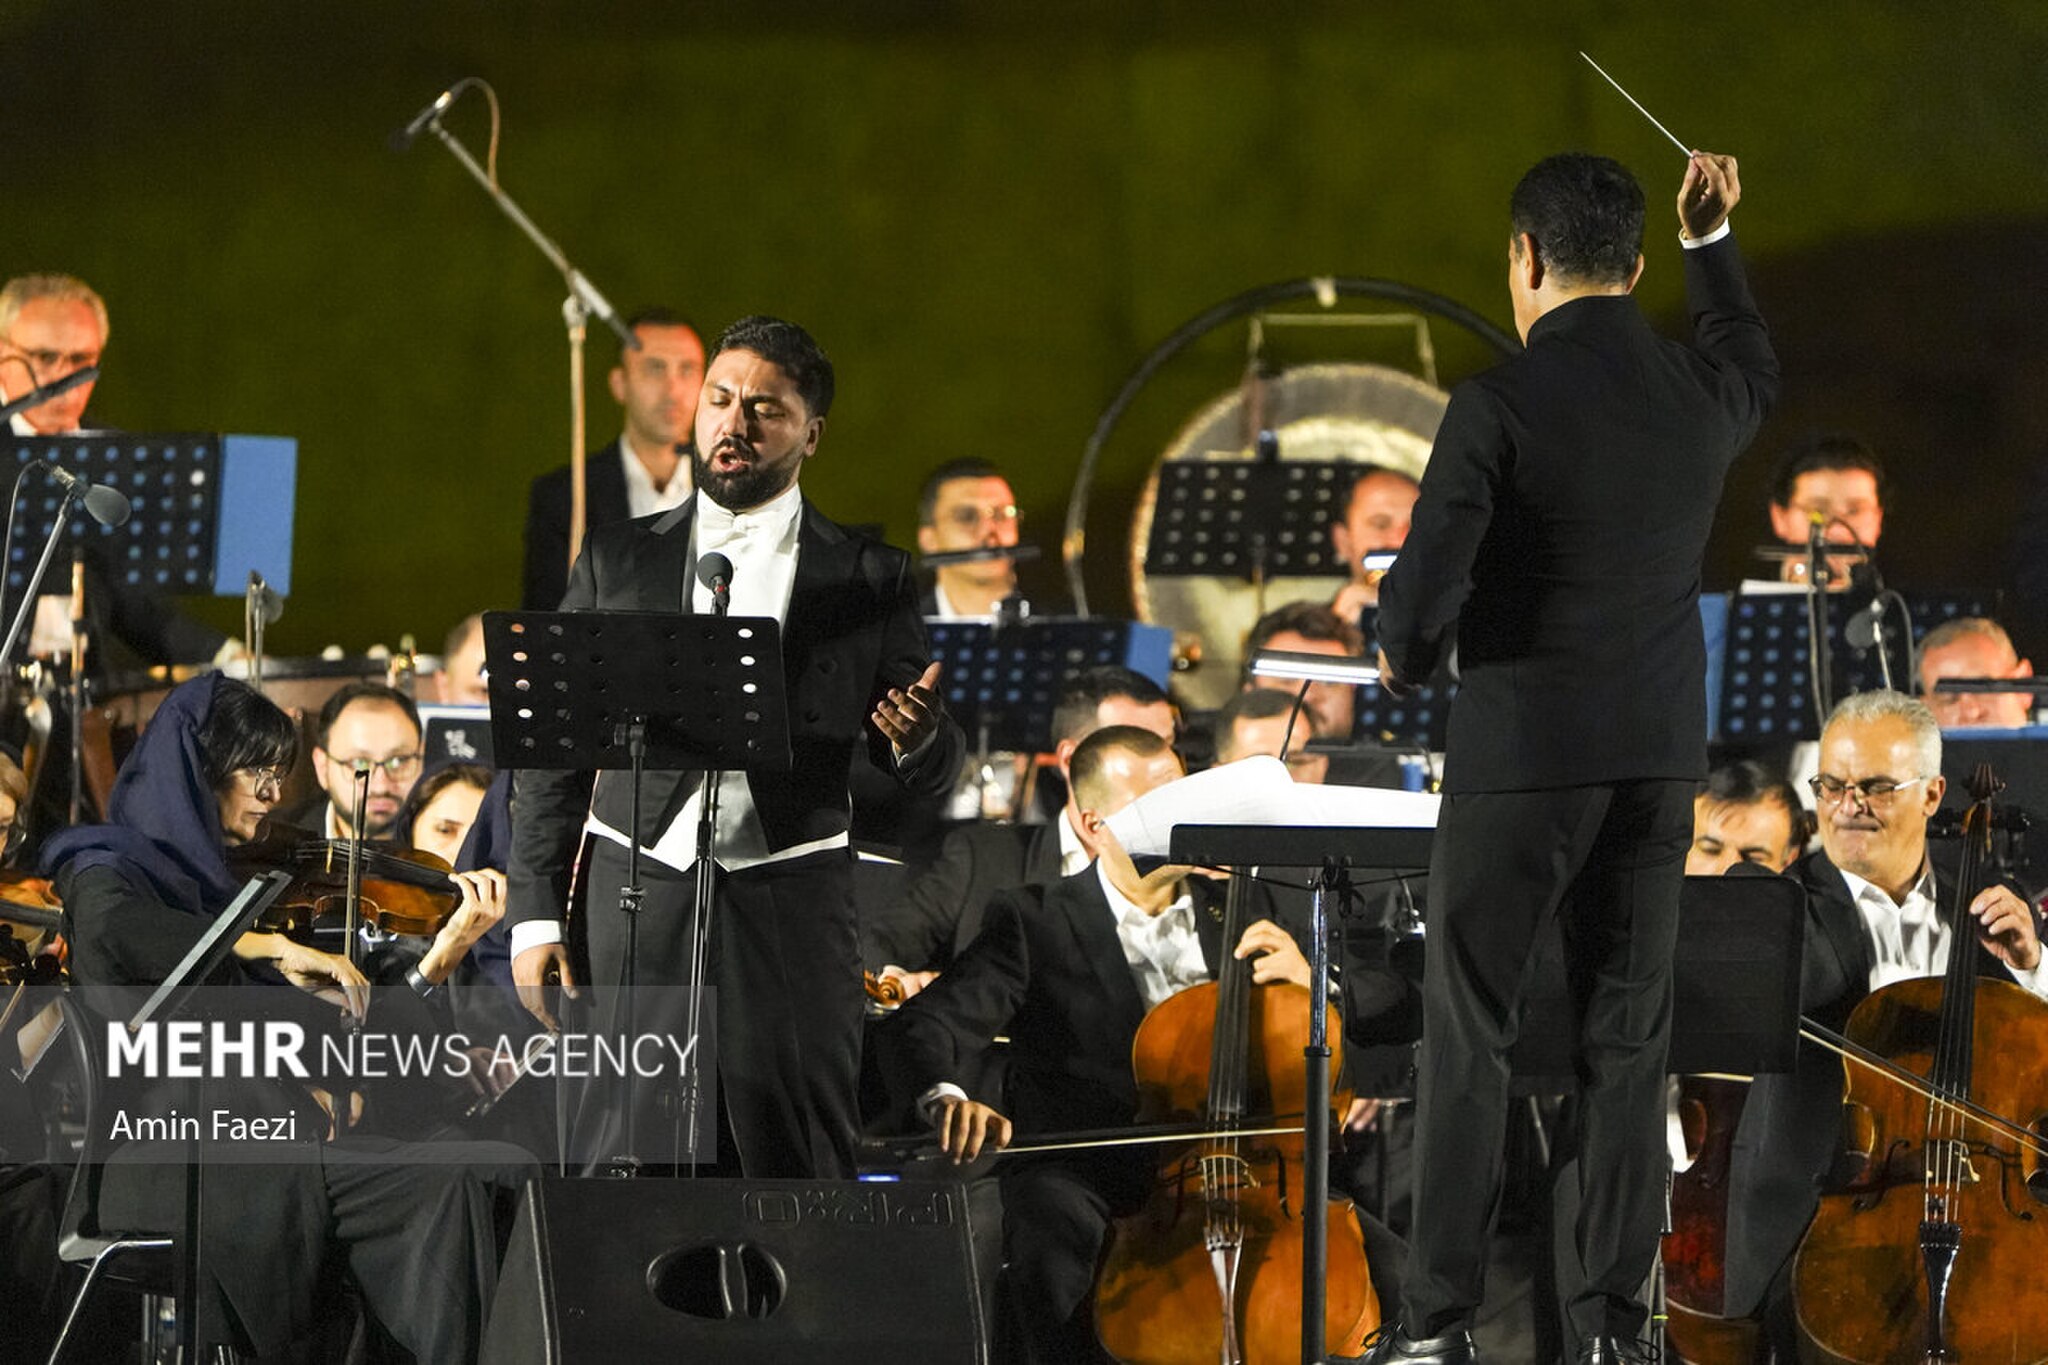
Title: 2025 Armenian Philharmonic Orchestra Performs in Persepolis 12 Mehr
Description: Translation of original description: The Armenian Philharmonic Orchestra performed at the Persepolis World Complex and in the presence of the people of Fars on the evening of Saturday, September 6
Date: Taken on 6 Sep 2025
Categories: Photos from Mehrnews.com, 2025 in Persepolis, Liparit Avetisyan, Iran photographs taken on 2025-09-06, Armenian Philharmonic Orchestra, Photographs by Amin Faezi for Mehr News Agency